Dave Rogers (footballer, born 1975)

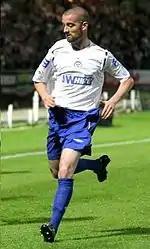

Dave Rogers (born 25 August 1975) is an English football coach and former player.